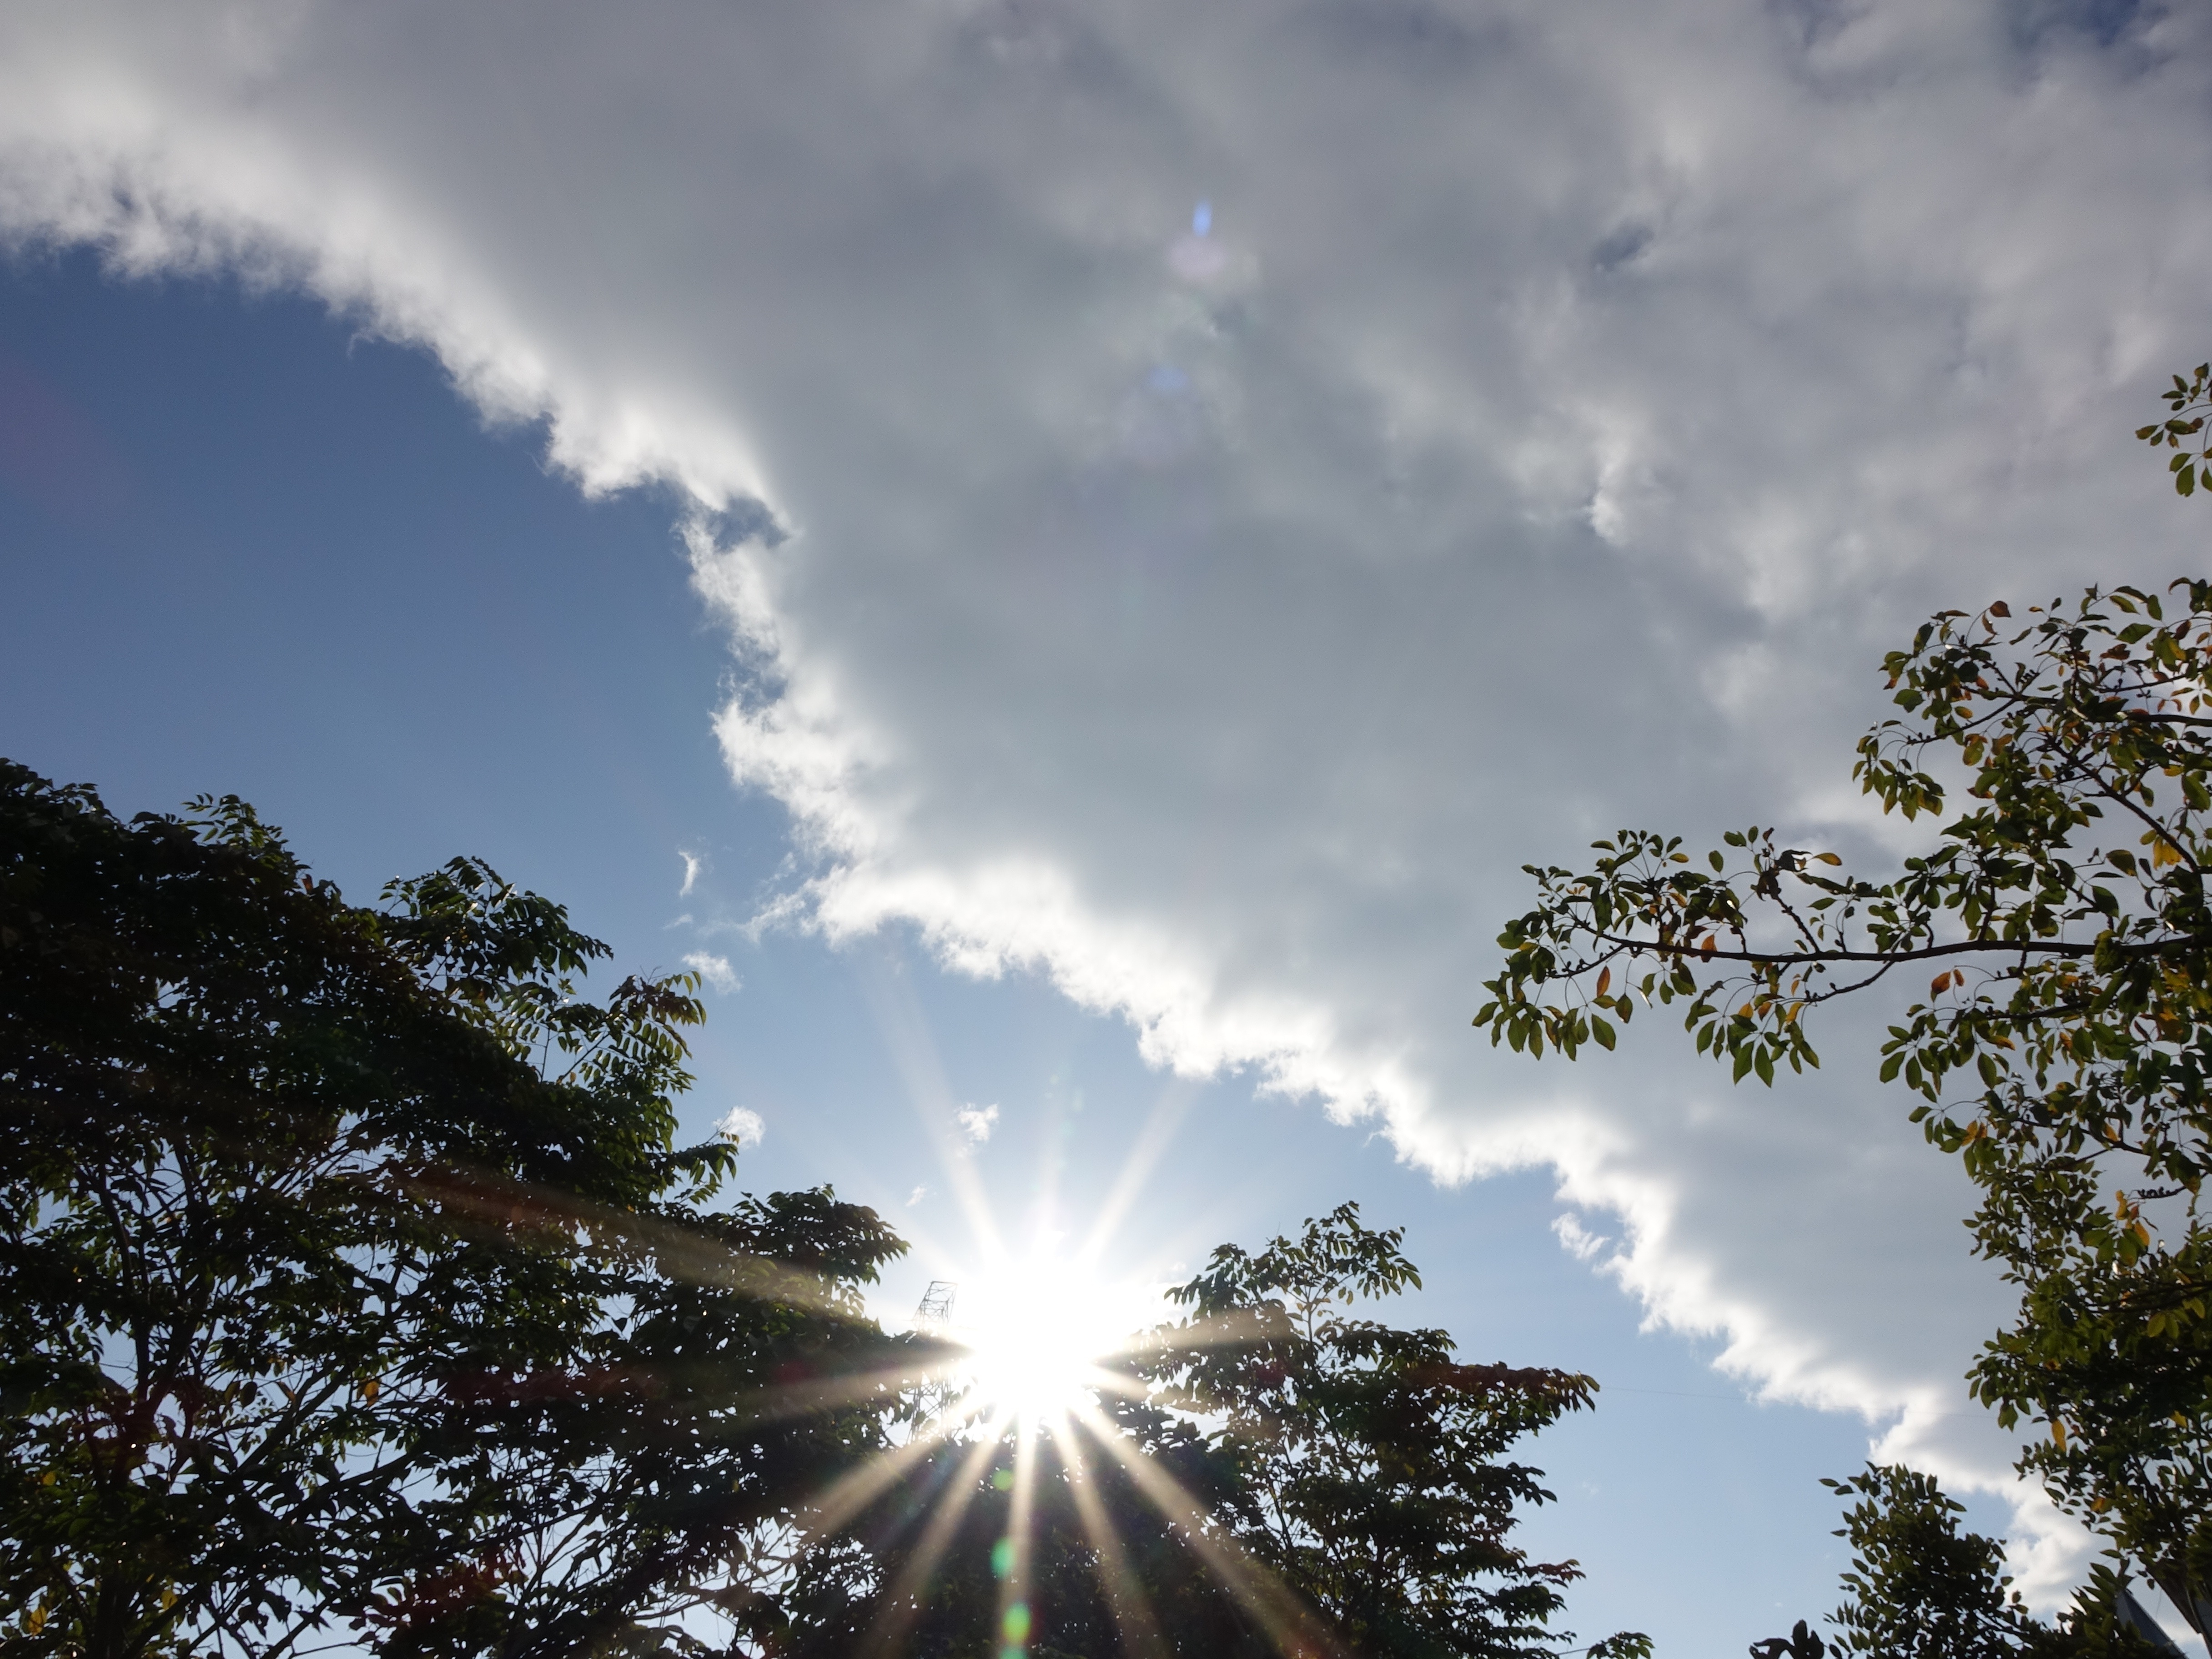
tree, nature, light, cloud, plant, sky, sunshine, sun, sunlight, leaf, flower, atmosphere, summer, weather, woodland, a surname, meteorological phenomenon, atmosphere of earth, woody plant, arecales, the hot sun